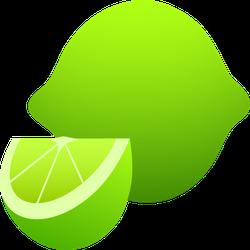
Label: Lemon